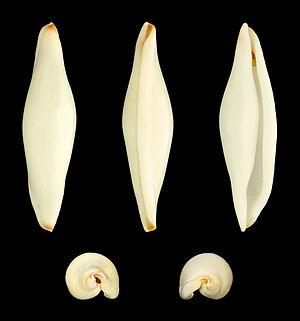
Les Ovulidae sont une famille de mollusques de la classe des gastéropodes, et de l'ordre des Littorinimorpha.
Pellasimnia est un genre de mollusques gastéropodes de la famille des Ovulidae. L'espèce-type est Pellasimnia angasi.